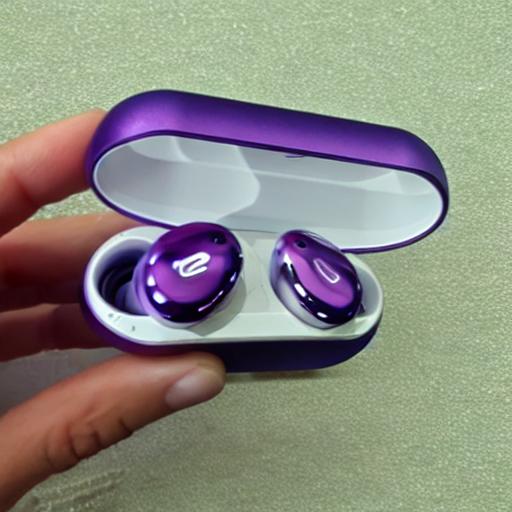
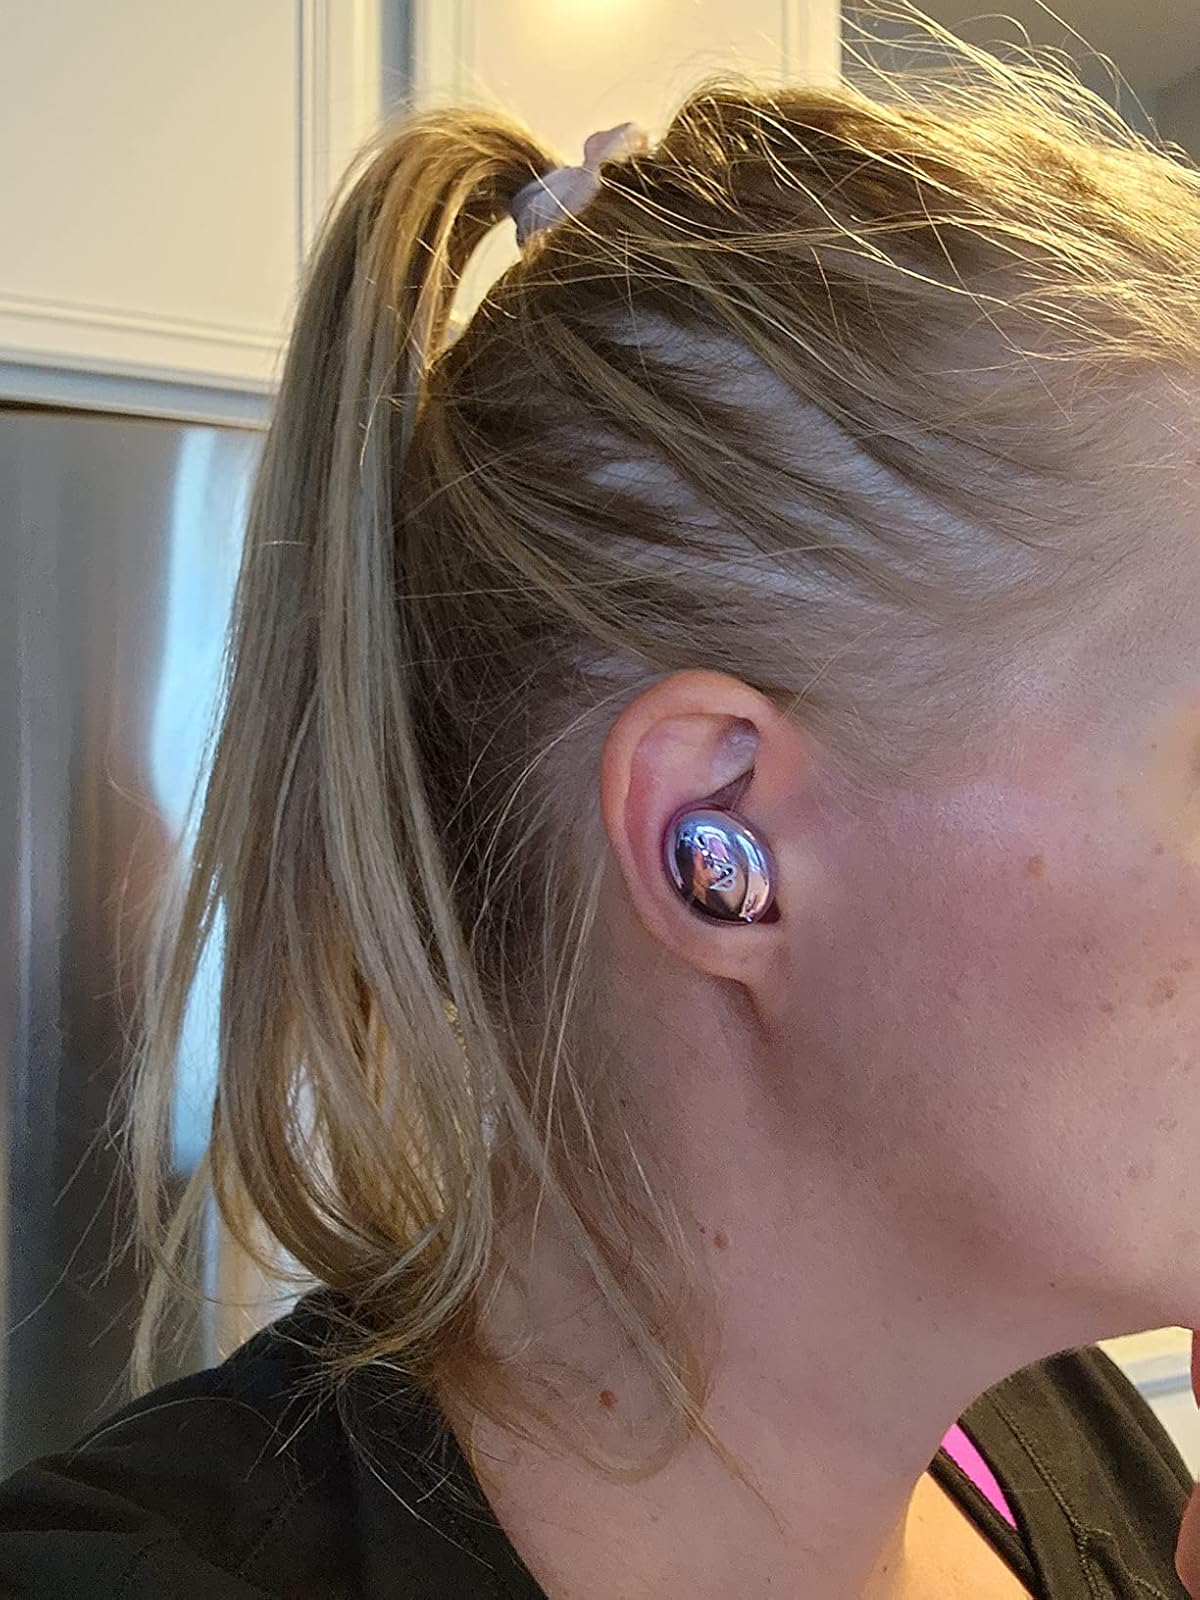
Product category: earbuds
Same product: no